George Museum

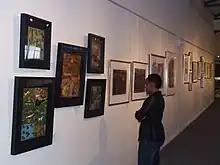
Art exhibition in the Sayers Hall

What the visitor sees in the George museum today has grown from the private collections of one man, Charles Sayers. He was the owner and long-time editor of the George & Knysna Herald, a newspaper established by his parents in 1881. Sayers collected and preserved all aspects of his hometown's history, with a specialist interest in old mechanical musical instruments.